Willemering

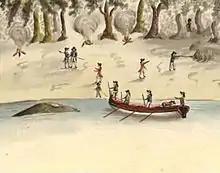
Painting depicting Arthur Phillip at Manly Cove being speared by Willemering

Willemering or Wileemarin (c.1755 – c.1800) was a man of the Eora people of Aboriginal Australians who on 7 September 1790 became a notable identity by spearing Arthur Phillip, the first governor of New South Wales.